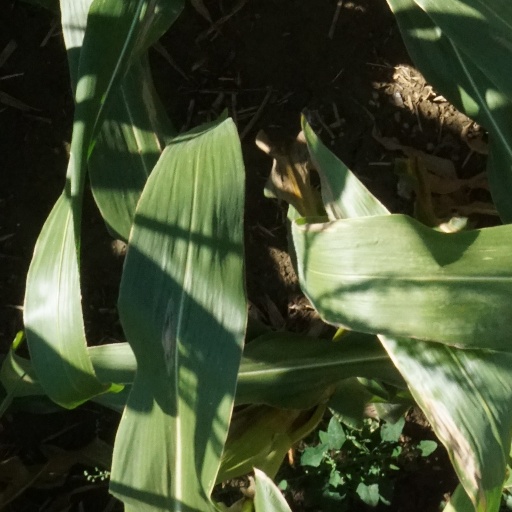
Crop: maize; corn